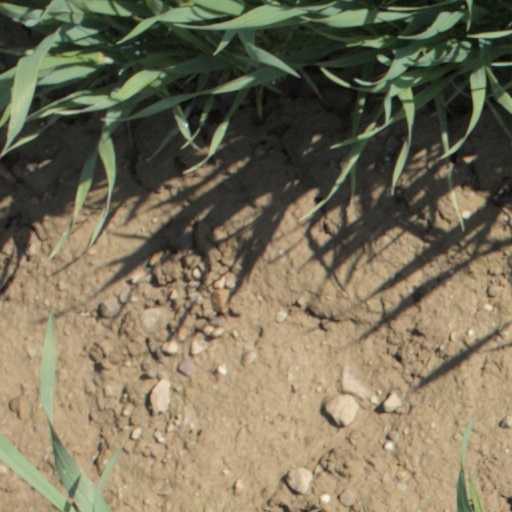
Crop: wheat